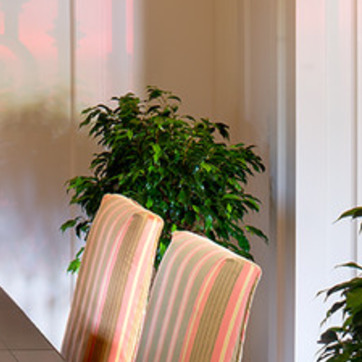
Material: foliage